Flint River Place

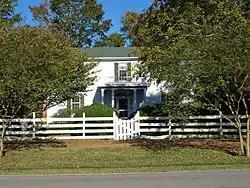
The house in October 2011

Flint River Place (also known as the Moore-Jordan-Busbin Mansion) is a historic residence near Huntsville, Alabama. The house was built between 1844 and 1850 by Daniel Friend, a planter who came to Alabama from Kentucky around 1826. The house is Greek Revival in style, with Federal and Georgian Revival elements. It began as an L-shaped house, with an additional ell and one-story shed roofed infill built in 1930. The house is clad in poplar siding and the gable roof was originally slate over wooden shingles, but has been replaced by asphalt shingles. Two gable-end chimneys have simple, Federal-style mantels. The façade is three bays, with a one-story portico supported by four columns, with a balcony above; it replaced a gable-roofed, two-column portico in 1978. The main entrance is flanked by sidelights and topped with a fanlight. Windows on the entire house, except for the southeast bedroom addition, are six-over-nine sashes. The house was listed on the Alabama Register of Landmarks and Heritage in 1981 and National Register of Historic Places in 1982. The house was heavily damaged in a fire in 2012.